Catherine Mayer

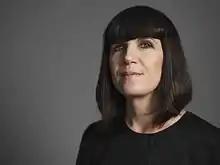

Catherine Mayer (born 24 January 1961) is an American-born British author and journalist, and the co-founder and President of the former Women's Equality Party (WE) in the UK.